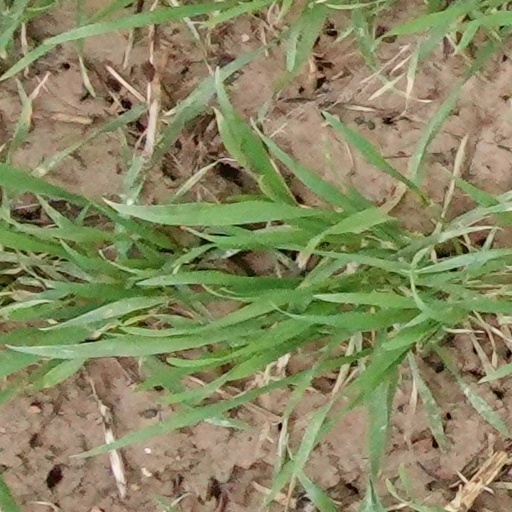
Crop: wheat